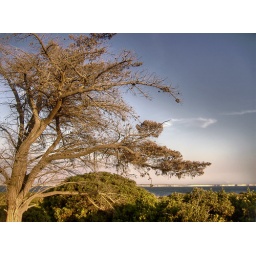
View from the green house in Mandriola. Original shot taken with a digital Fujca A350, some filtering.